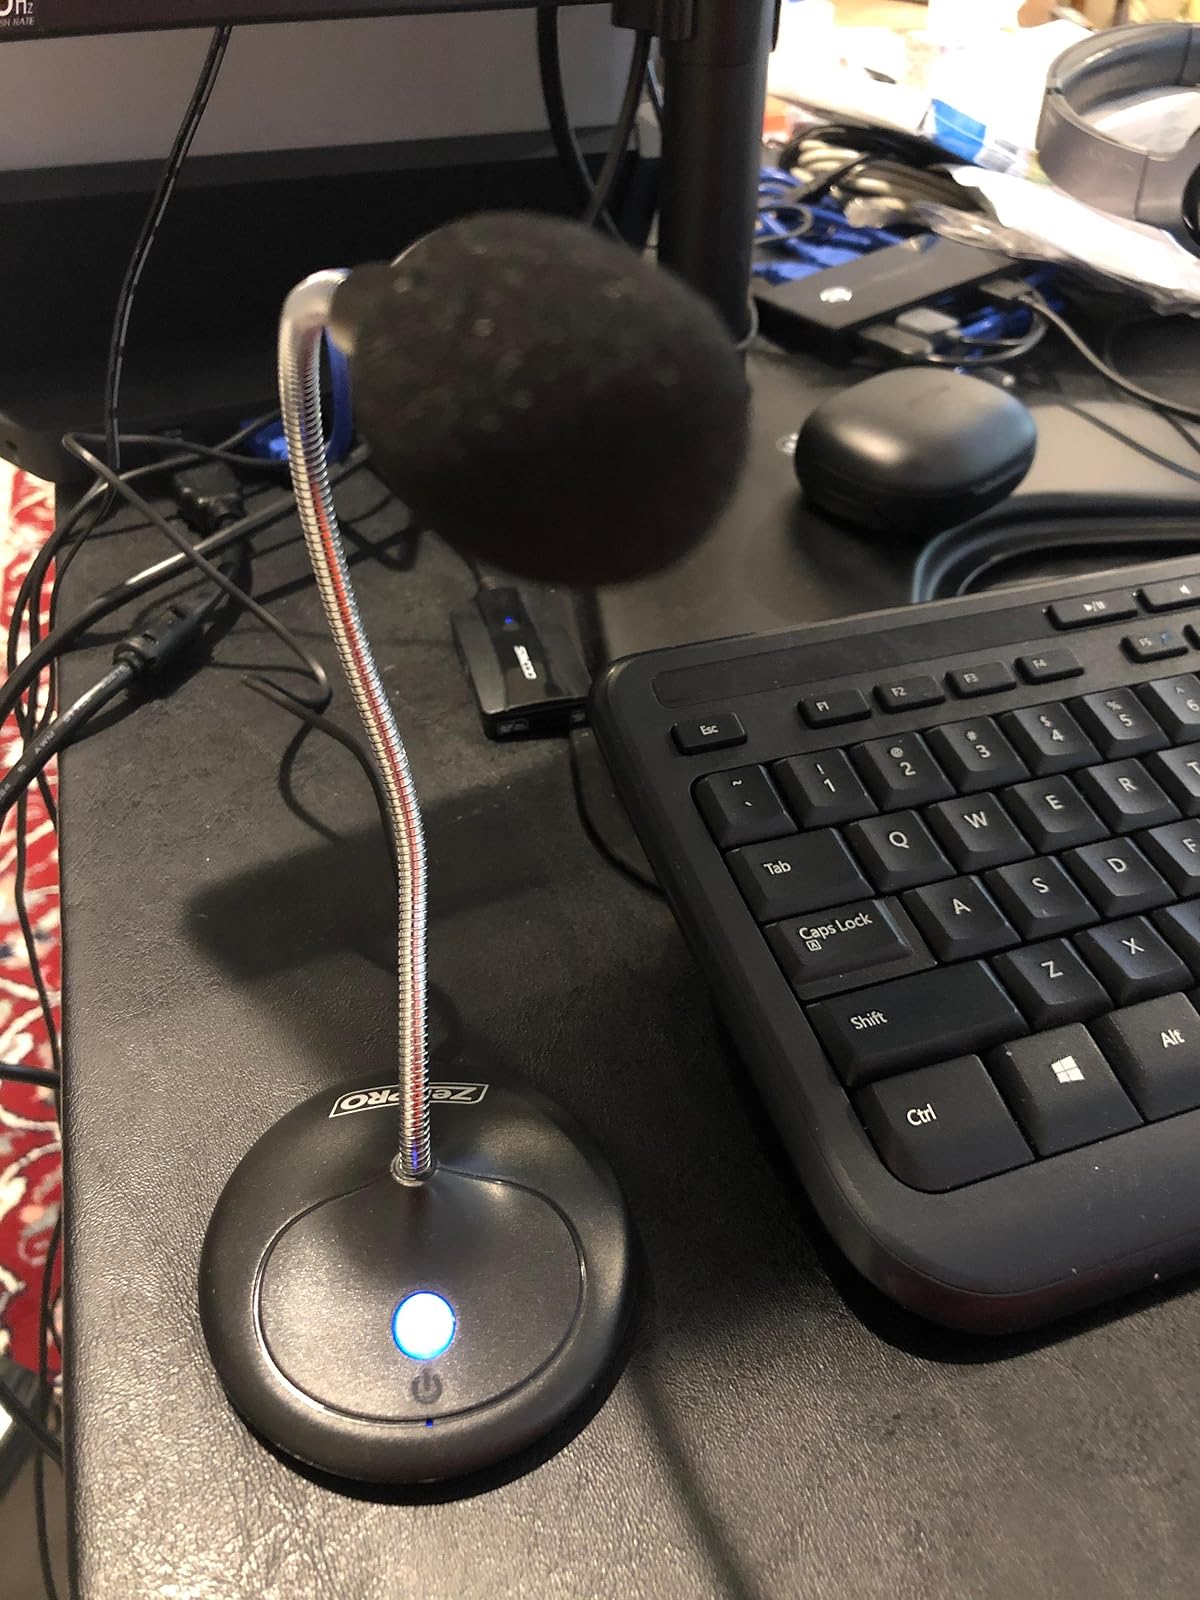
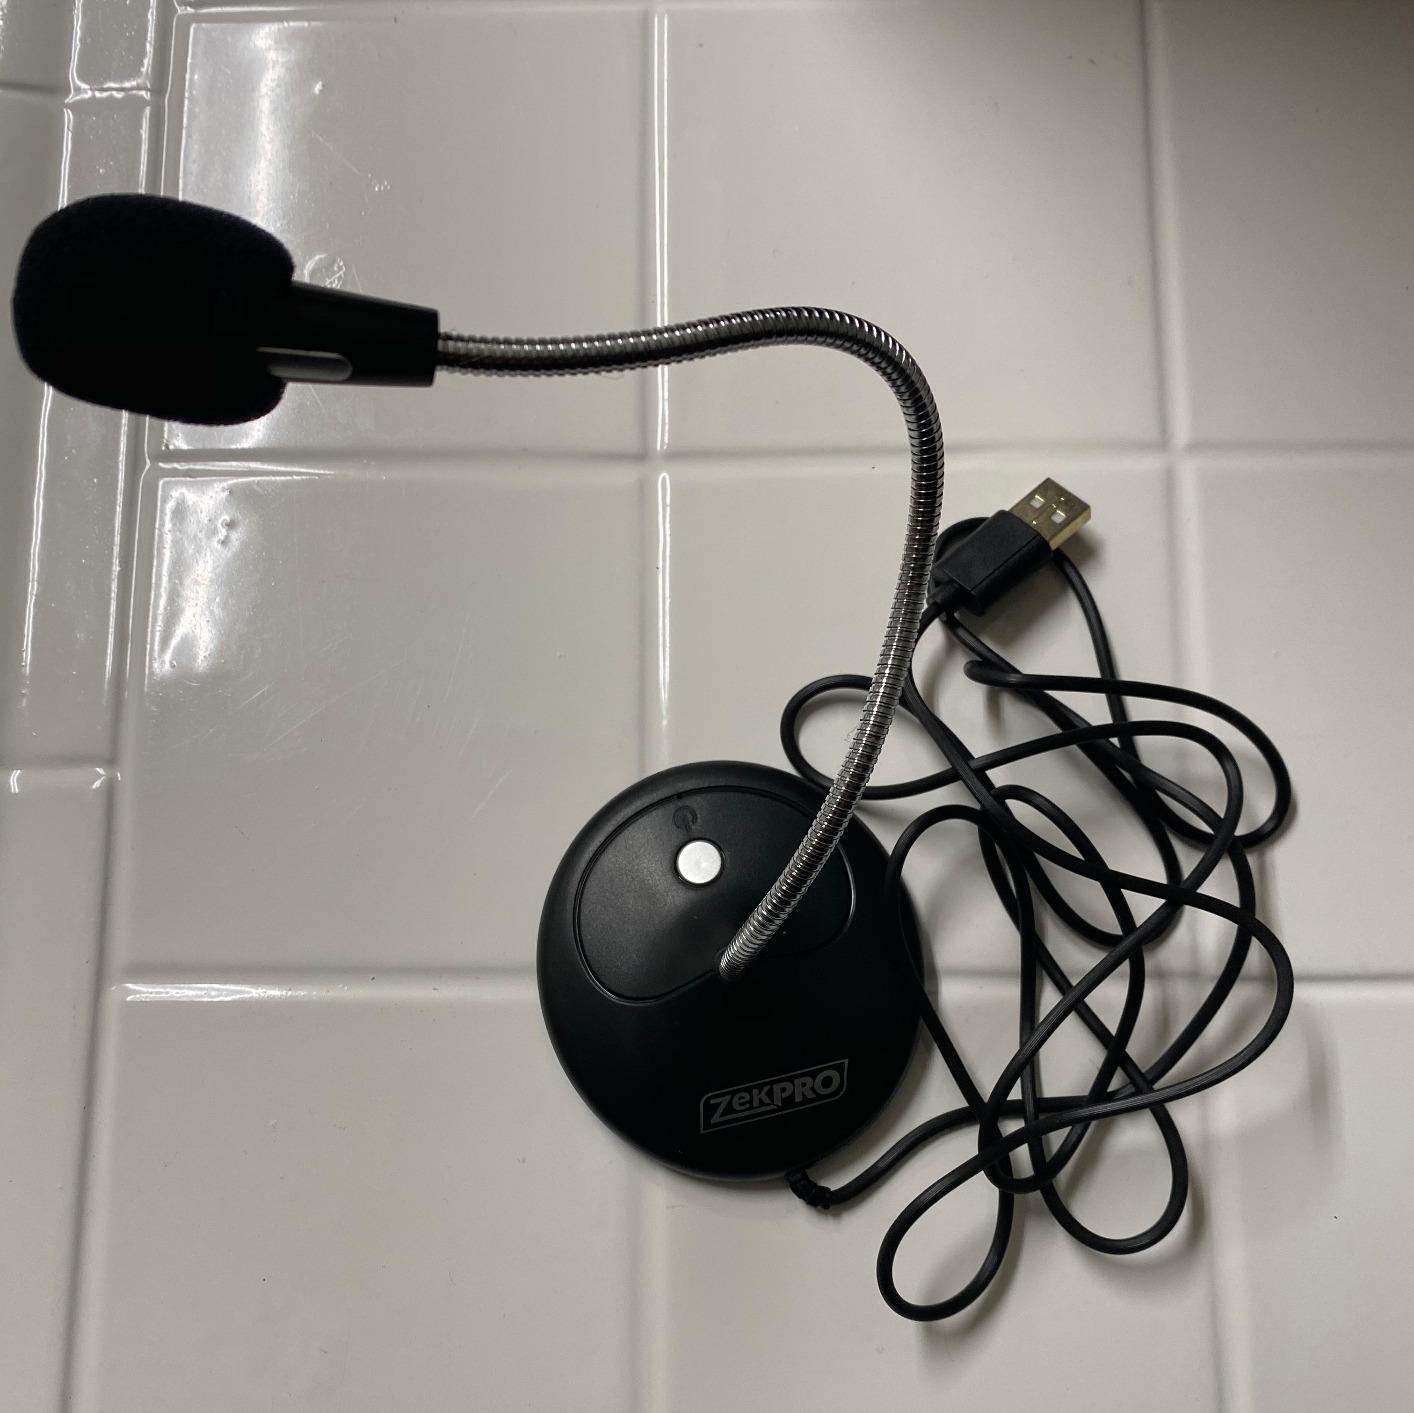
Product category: microphone
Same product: yes